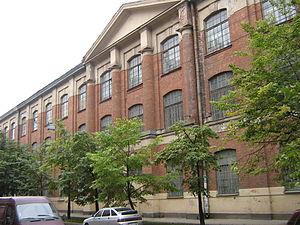
Léon Nikolaïevitch Benois ou Léon Benois ou Léonti Benois, est un architecte russe d'origine française. Il est le fils de Nicolas Benois, le frère d’Alexandre Benois et le grand-père de Sir Peter Ustinov.